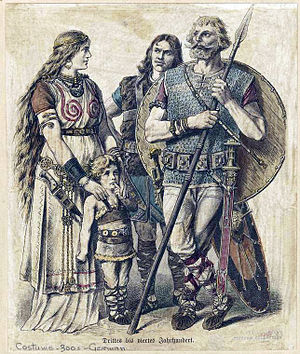
Germanske folkeslag / Germanske folk og stammer
En germansk familie ca. år 300 i et tysk dragtleksikon fra slutningen af 1800-tallet. Dragterne er fantasifulde tolkninger af arkæologiske fund.
Germanske folkeslag er en historisk betegnelse for de folk der omkring vor tidsregnings begyndelse talte et germansk sprog, herunder de stammer der beboede Skandinavien og Nordtyskland 500-400 f.Kr, hvorfra de spredte sig et par århundreder efter. Man regner med at germanerne holdt kvæg og dyrkede agerbrug, De var organiseret i stammer, hvor en høvding ledede hver enkelt stamme. I middelalderens litteratur findes blandt de ældste germanske folkenavne kimbrerne, der menes at stamme fra det Jylland. Andre kendte folkenavne er frankerne og goterne, der kom til at dominere de galliske provinser, og anglerne og sakserne, der kom til at dominere det engelske ø-rige. Deres mytologi er i en senere genfortælling kendt fra de norrøne sagaer.